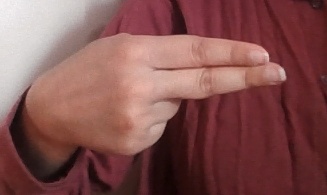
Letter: ain